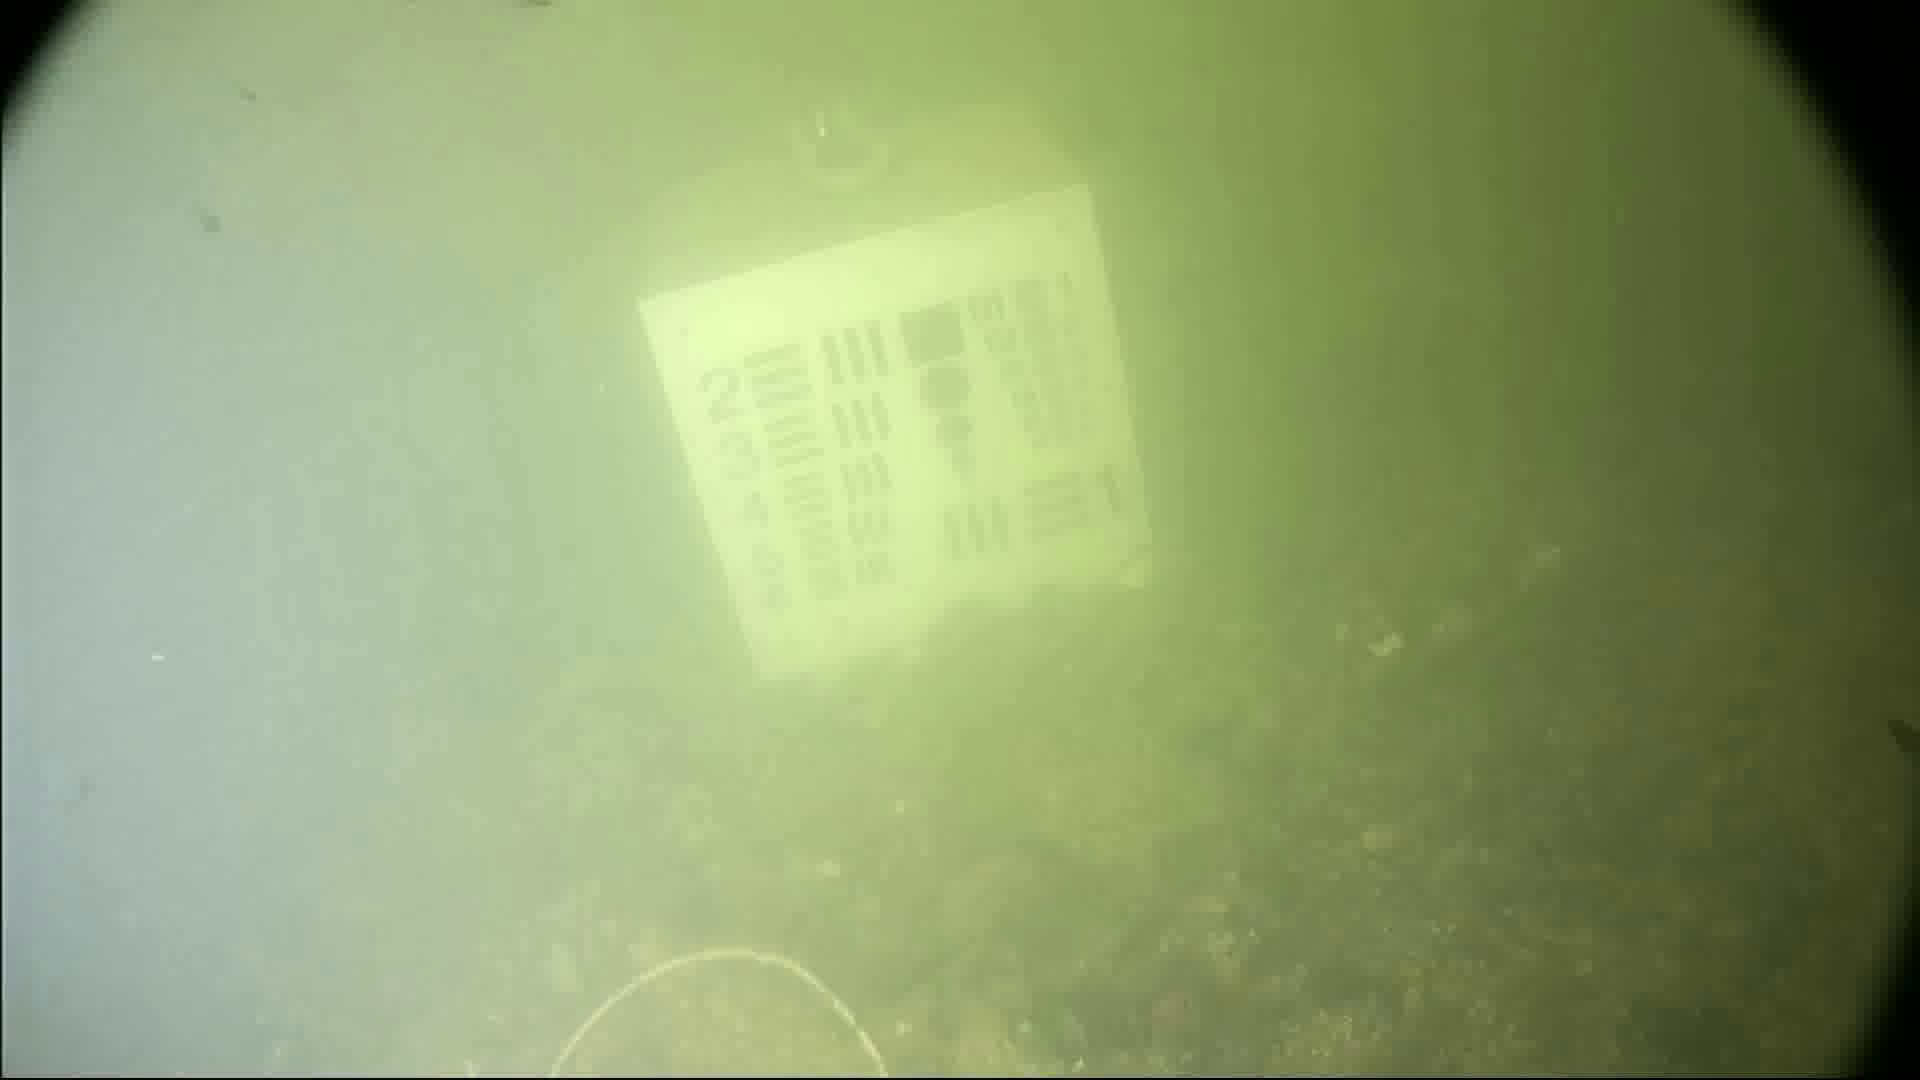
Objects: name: crab